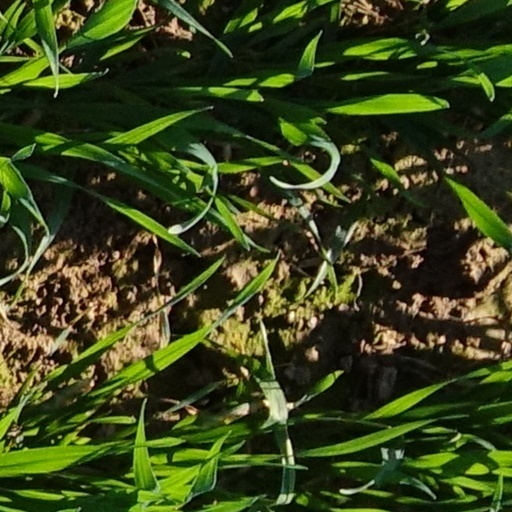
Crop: wheat